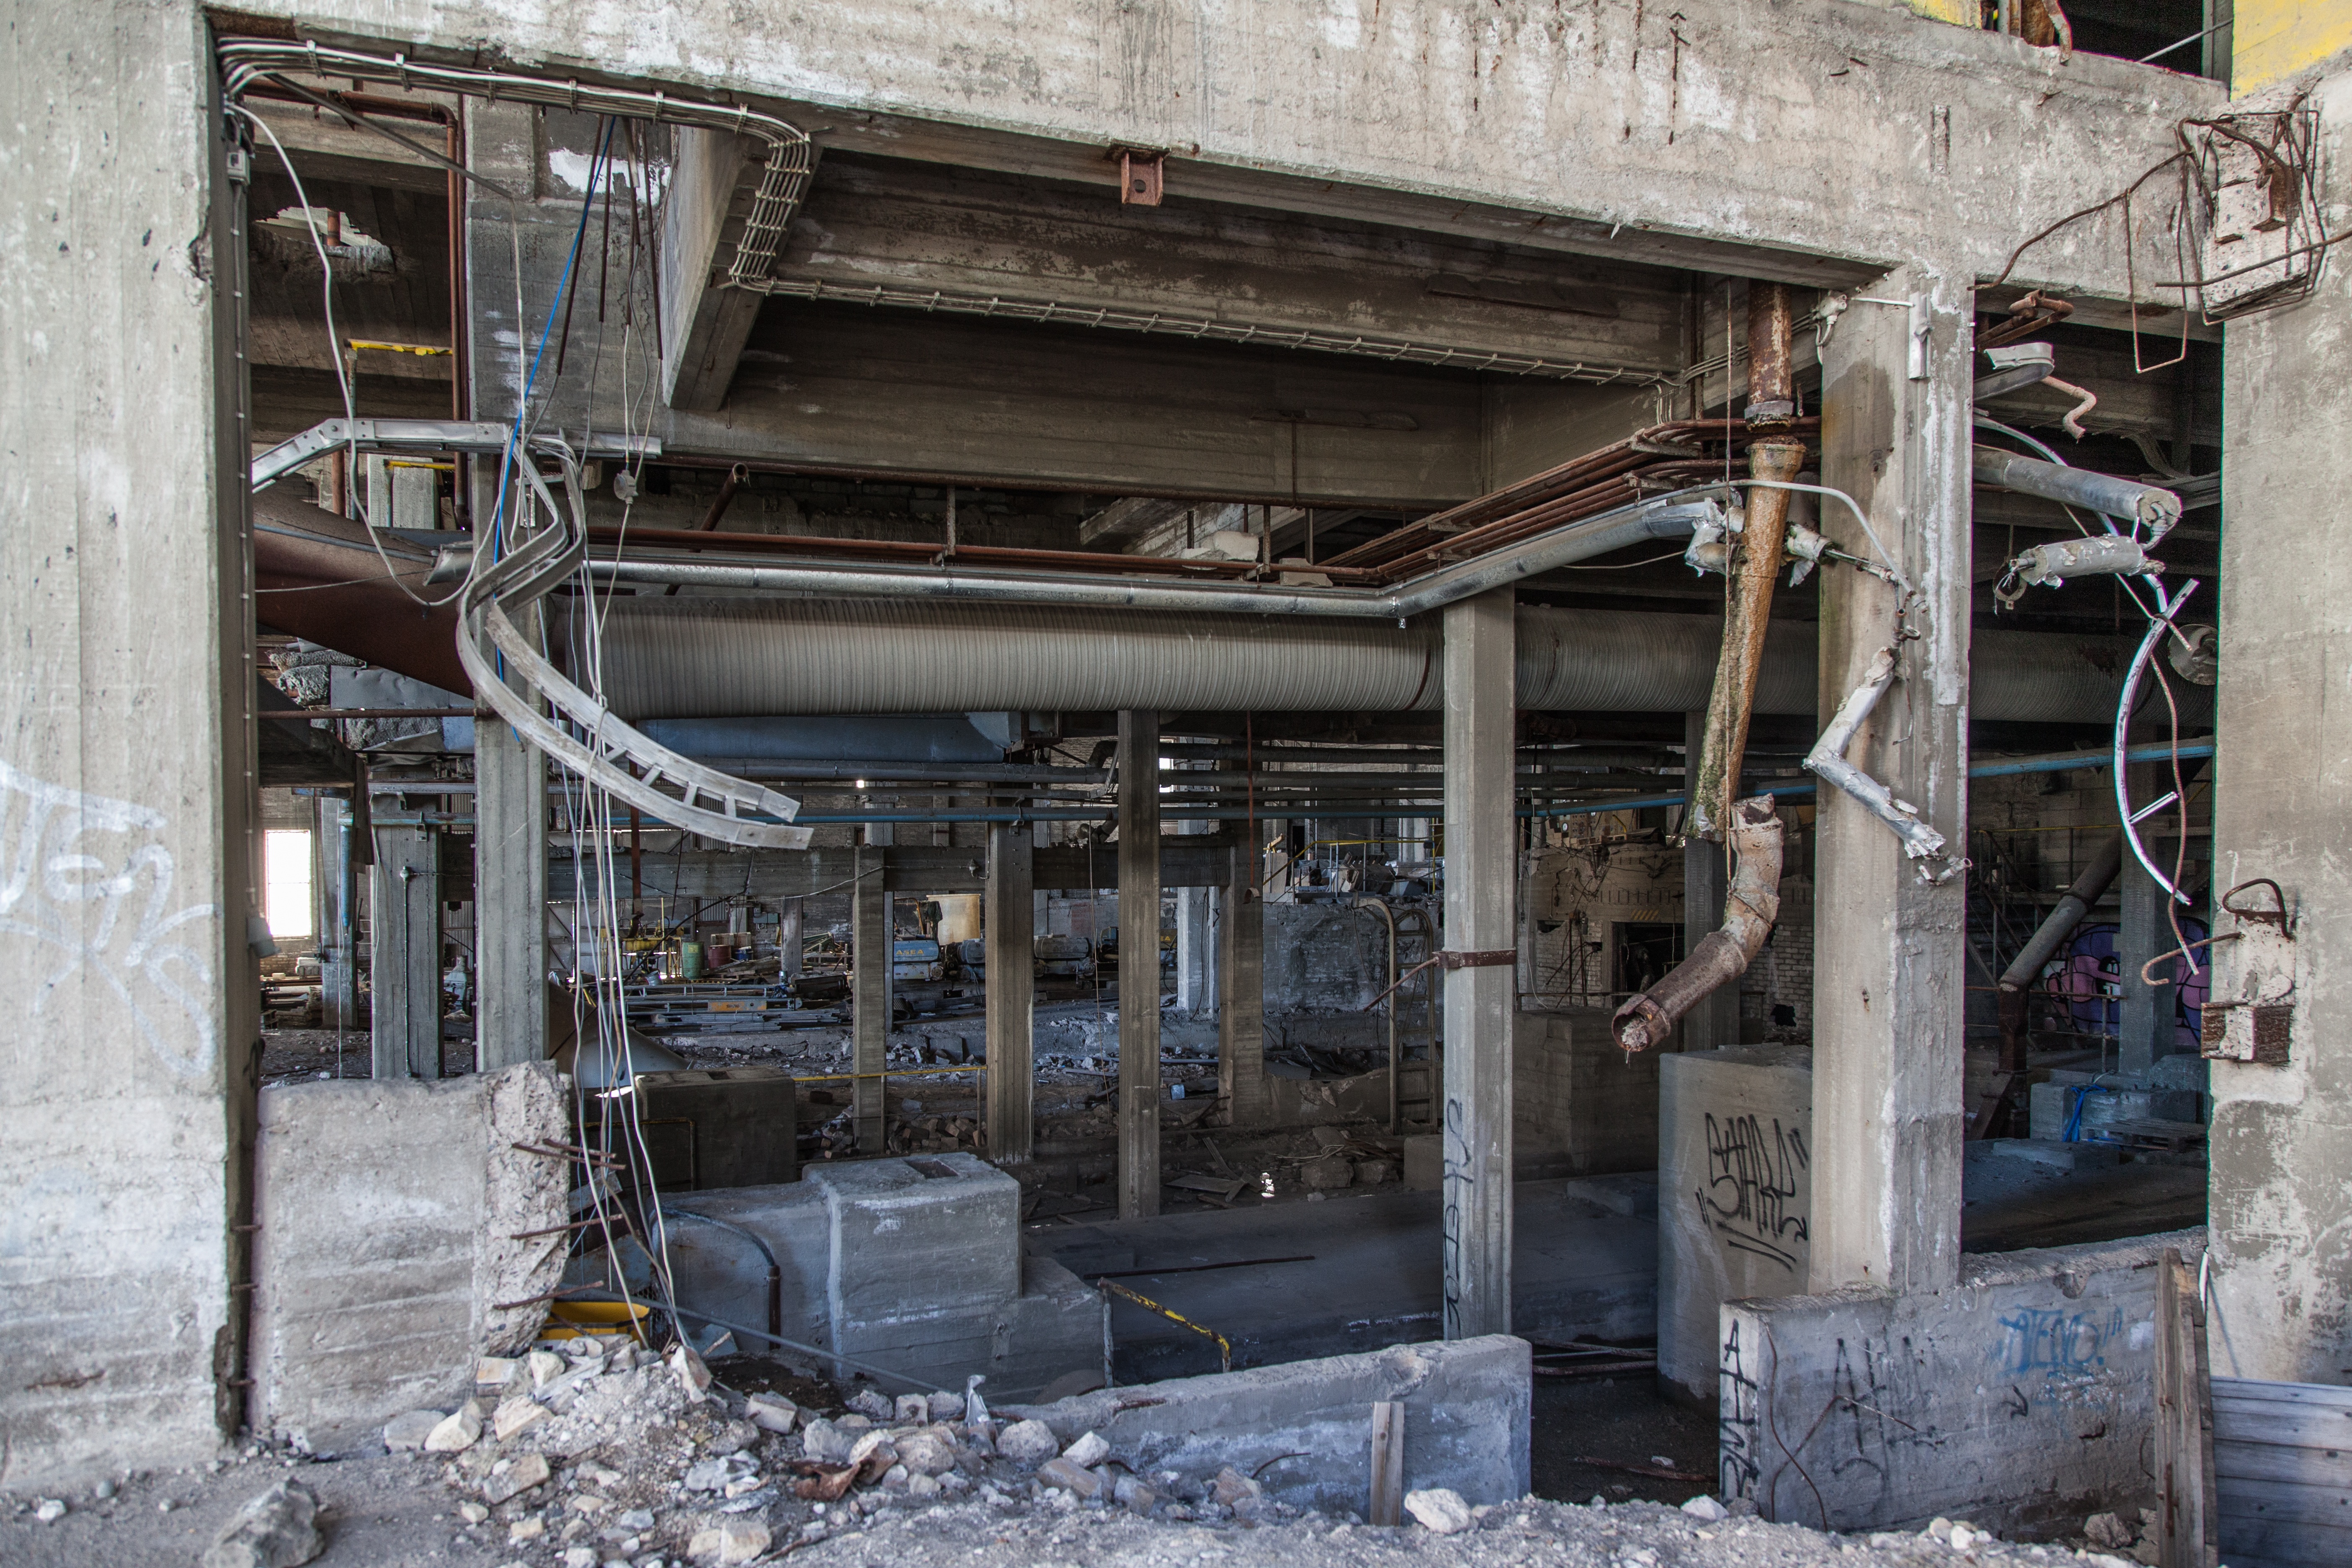
grungy, vintage, house, interior, building, old, urban, workshop, environment, construction, equipment, broken, industrial, abandoned, factory, dirty, grunge, rough, industry, decay, junk, ruin, room, graffiti, material, textured, warehouse, inside, indoors, messy, pipes, urbex, rusty, abandon, disaster, exploration, dusty, trash, garbage, destruction, damage, demolition, forgotten, ruined, aged, deteriorated, abandoned factory, urban exploration, ruinous